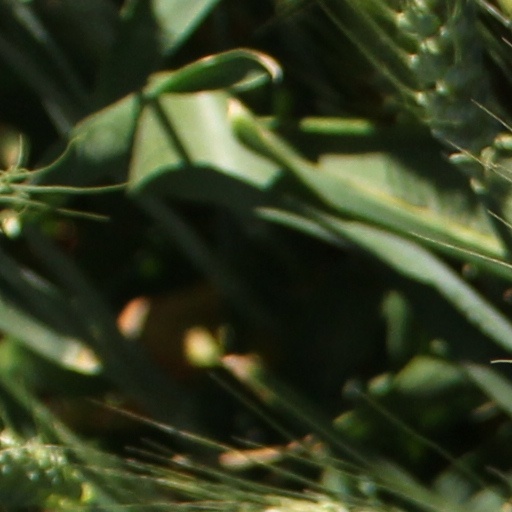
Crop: wheat